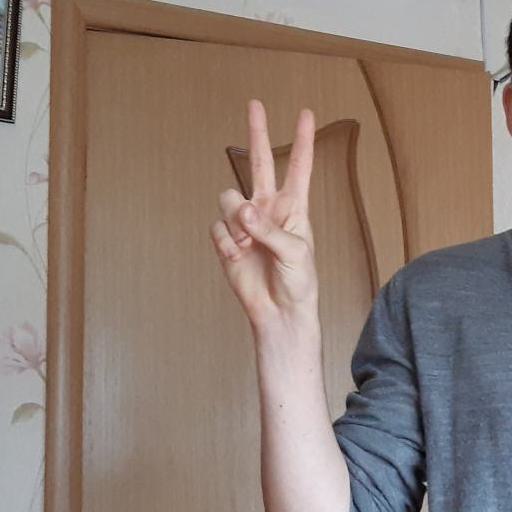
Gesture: peace